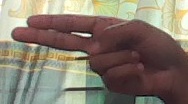
ASL sign: H